LASIK

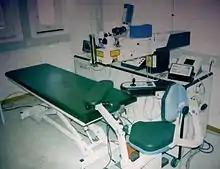
The excimer laser that was used for the first LASIK surgeries by I. Pallikaris

Pallikaris suggested a flap of cornea could be raised by microkeratome prior to the performing of PRK with the excimer laser. The addition of a flap to PRK became known as LASIK. The use of a femtosecond laser to raise the flap of cornea was discovered after a graduate student at the University of Michigan suffered an accidental laser eye injury in 1993. Tibor Juhasz and Ron Kurtz developed this approach and went on to found IntraLase to perform bladeless LASIK surgery.